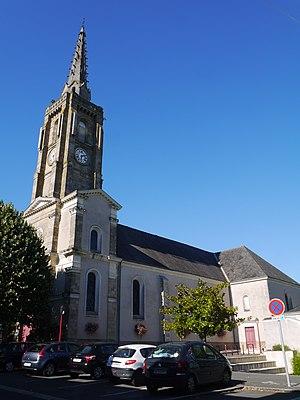
L'église Saint-Denis.
Mauves-sur-Loire est une commune de l'Ouest de la France, située dans le département de la Loire-Atlantique, en région Pays de la Loire.
La liste des églises de la Loire-Atlantique recense de la manière la plus complète possible les églises, cathédrales et basiliques situées dans le département français de la Loire-Atlantique.